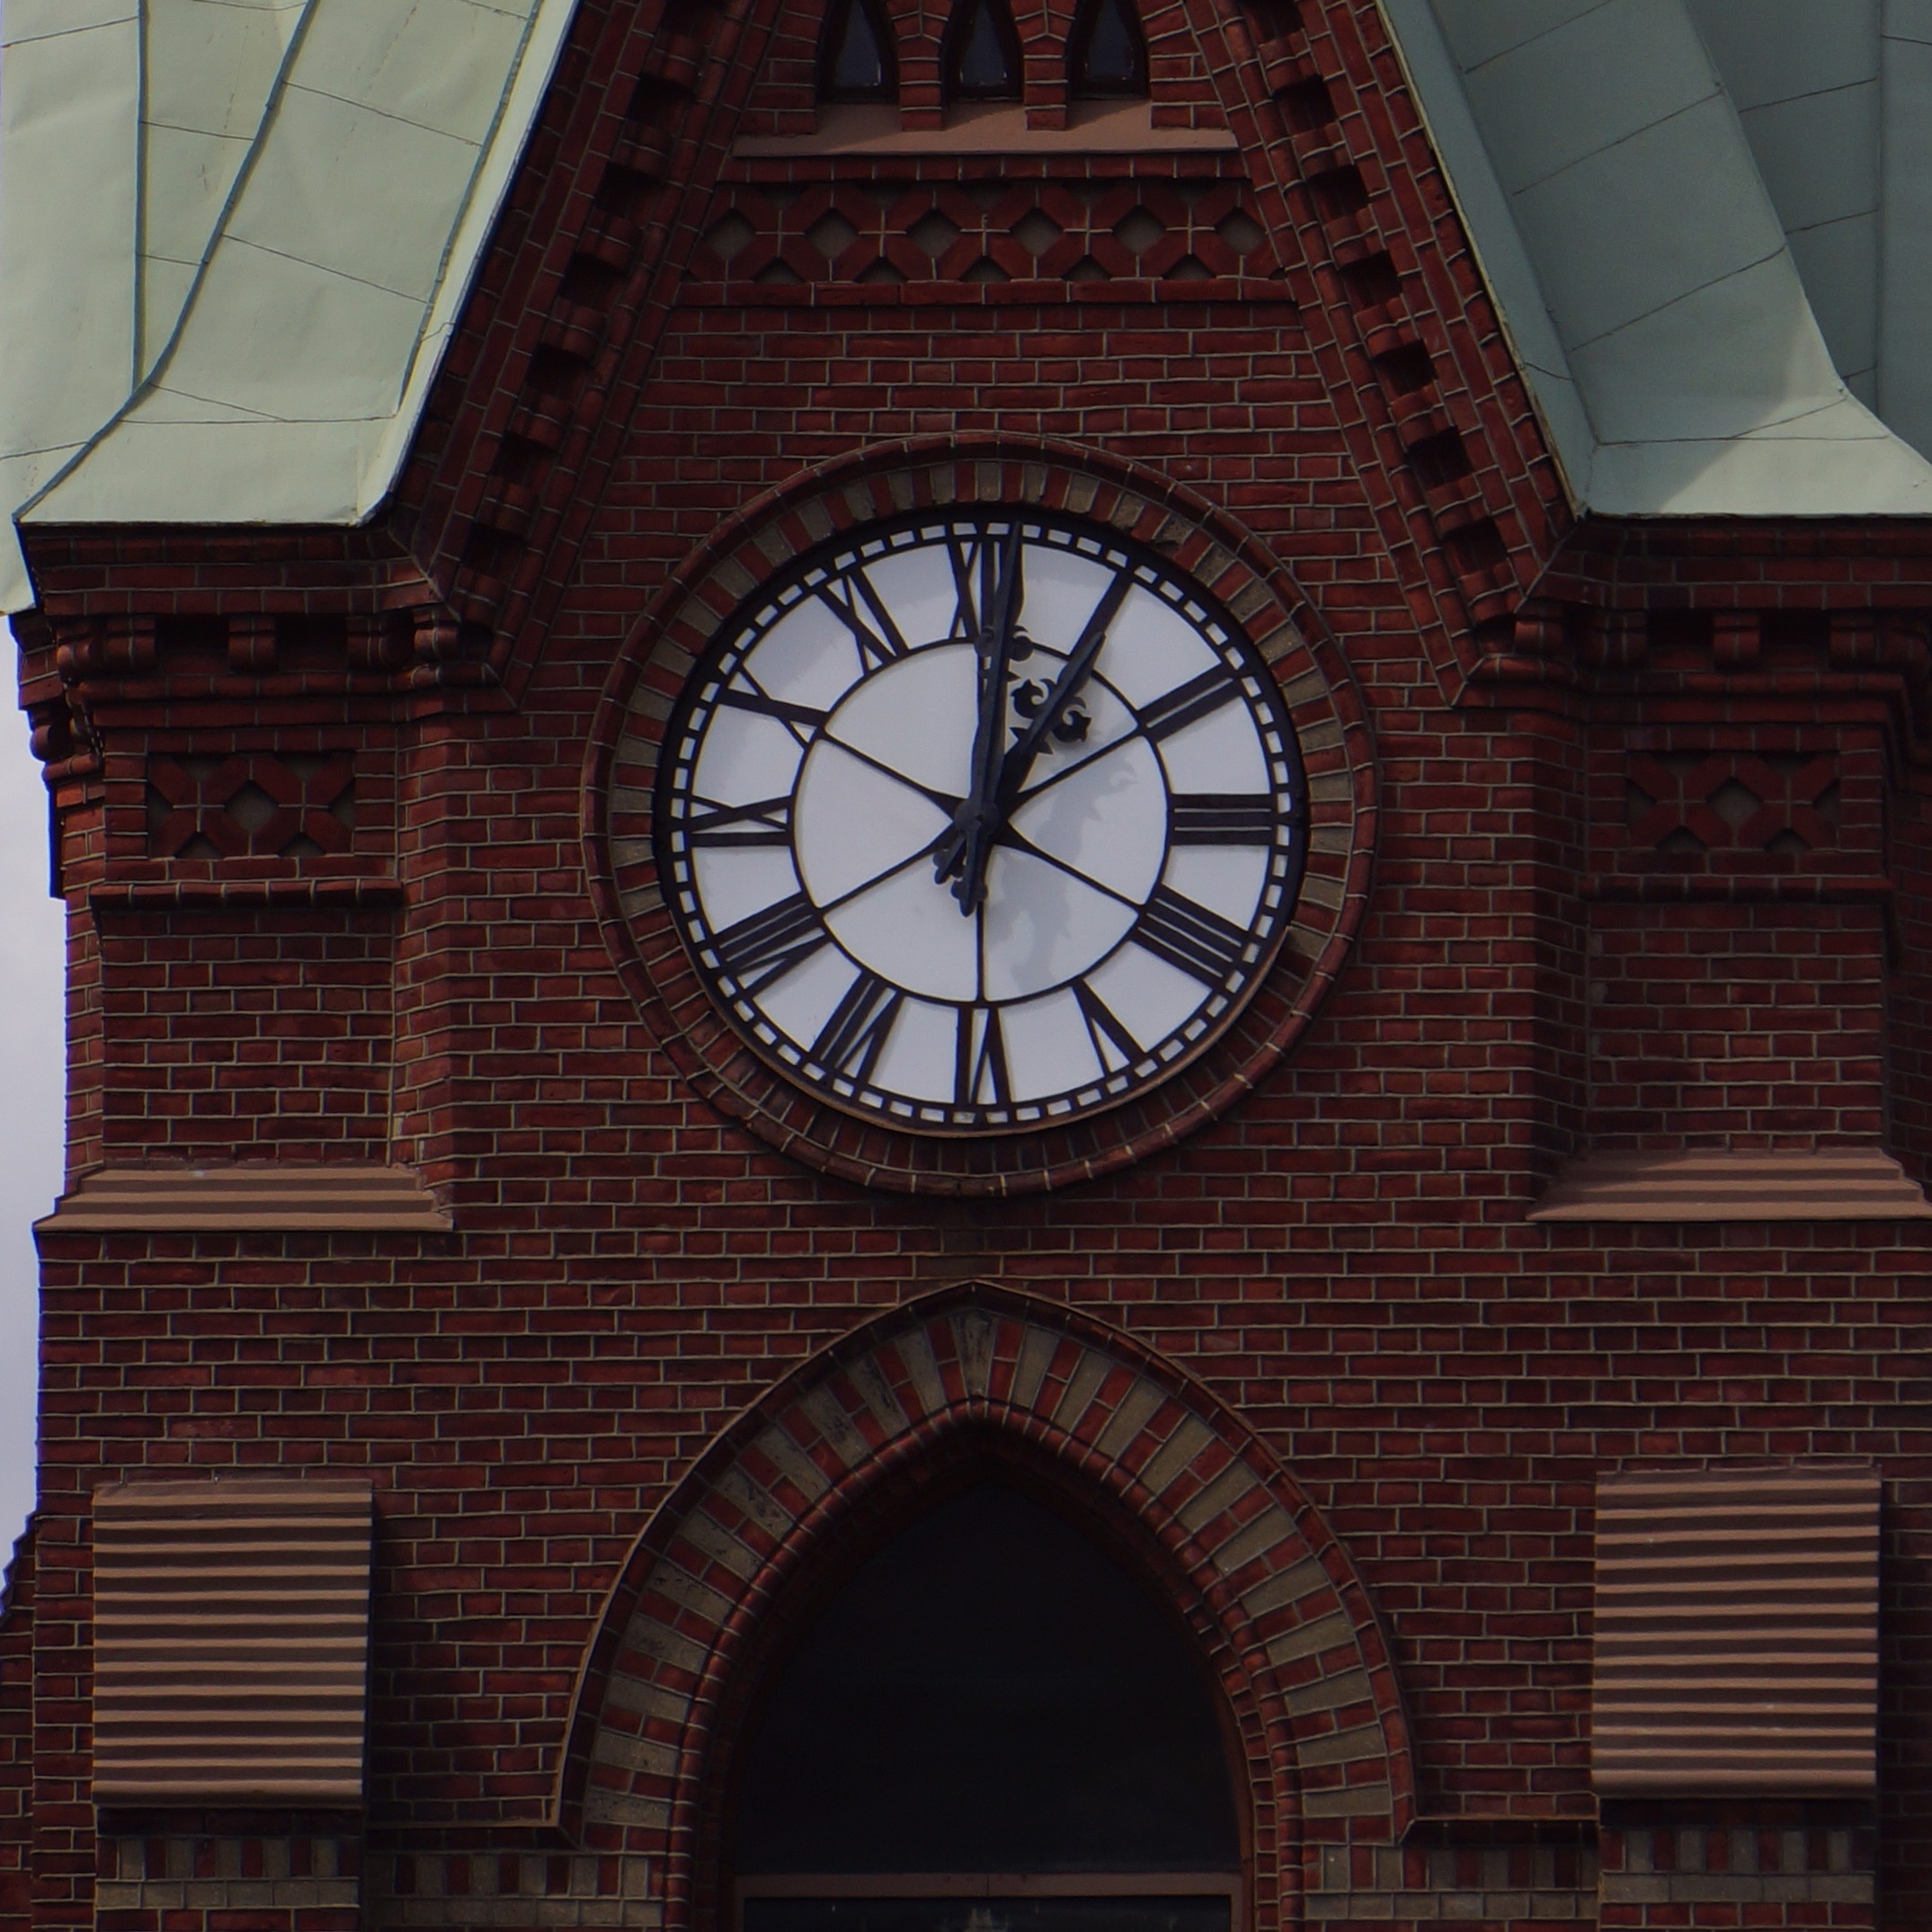
architecture, house, window, clock, time, building, arch, facade, church, cathedral, chapel, brick, dial, place of worship, hands, symmetry, synagogue, brickwork, finnish, mikkeli